Body without organs

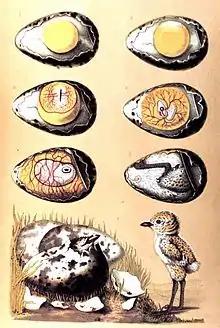
The development of a bird egg; the egg is a prominent figure of the body without organs in "Capitalism and Schizophrenia".

The concept of the body without organs was mainly defined by Deleuze and Guattari in the two volumes of their work "Capitalism and Schizophrenia", "Anti-Oedipus" and "A Thousand Plateaus". In both books, the abstract body is defined as a self-regulating process—created by the relation between an abstract machine and a machinic assemblage—that maintains itself through processes of homeostasis and simultaneously limits the possible activities of its constituent parts, or organs. The body without organs is the sum total intensive and affective activity of the full potential for the body and its constituent parts.